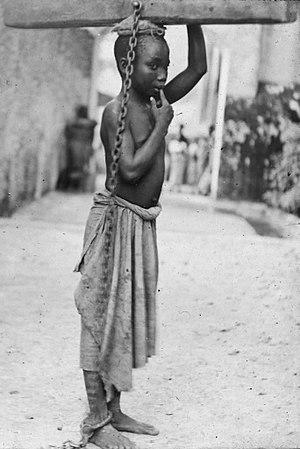
Le peuple Bavira ou Vira est une des nombreuses tribus qui forment la République démocratique du Congo. Ce peuple est situé dans la contrée d’Uvira, à l’est du pays, sur de la rive nord-est du lac Tanganyika et à la frontière avec le Burundi. Les Bavira sont aussi connus au nom de Benembuga, en Kivira qui signifie les « citoyens authentiques d'Uvira ».
La traite arabe, sous-ensemble principal de la traite orientale, désigne le commerce des êtres humains du VIIIᵉ siècle jusqu'à nos jours, sur un territoire qui comprend et déborde largement l'aire arabe.